Breonna Taylor

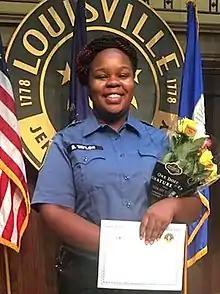
Taylor at a graduation ceremony in Louisville, Kentucky

Breonna Taylor (June 5, 1993 – March 13, 2020) was an African-American woman who was shot and killed while unarmed in her Louisville, Kentucky, home by three police officers who entered under the auspices of a "no-knock" search warrant. After Louisville Metro Police Department (LMPD) ex-detective Brett Hankison was acquitted of felony wanton endangerment of Taylor's neighbors at the state-level, Attorney General Merrick Garland announced the Department of Justice was charging Hankison with the unconstitutional use of excessive force that violated Taylor's civil rights. He was found guilty in November 2024. In July 2025, Hankison was sentenced to 33 months ( years) in prison, despite the Trump Department of Justice's request for no prison time, and three years of supervised release. Three other officers, who were not present at the shooting, were also federally charged with conspiracy in falsifying evidence to procure the search warrant, and then covering it up.